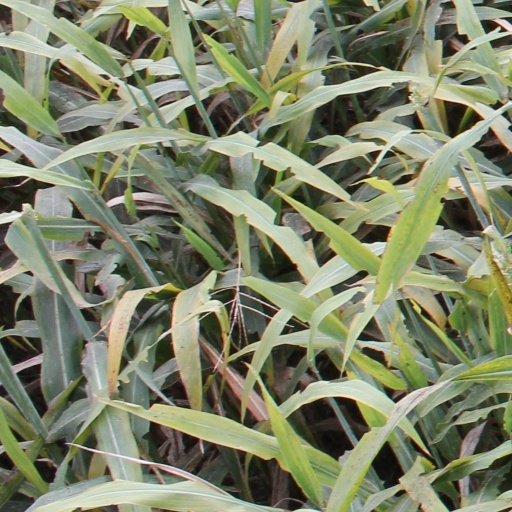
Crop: sorghum